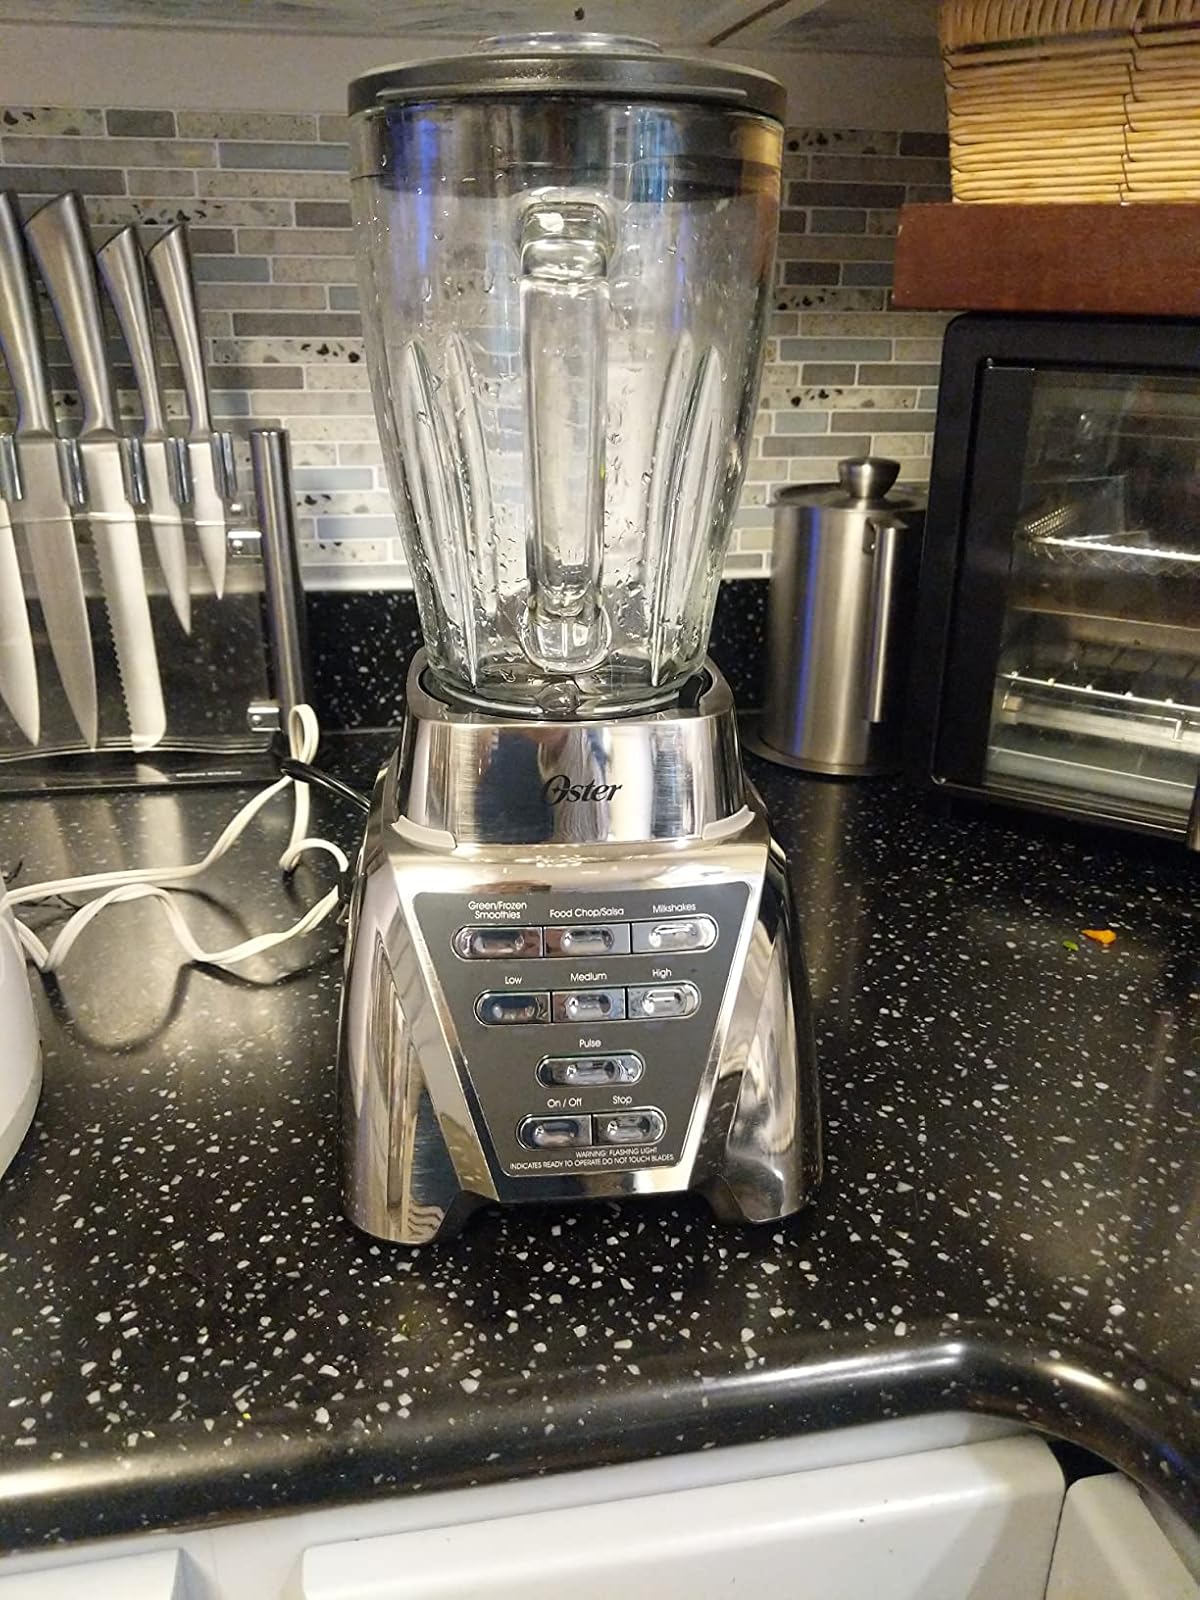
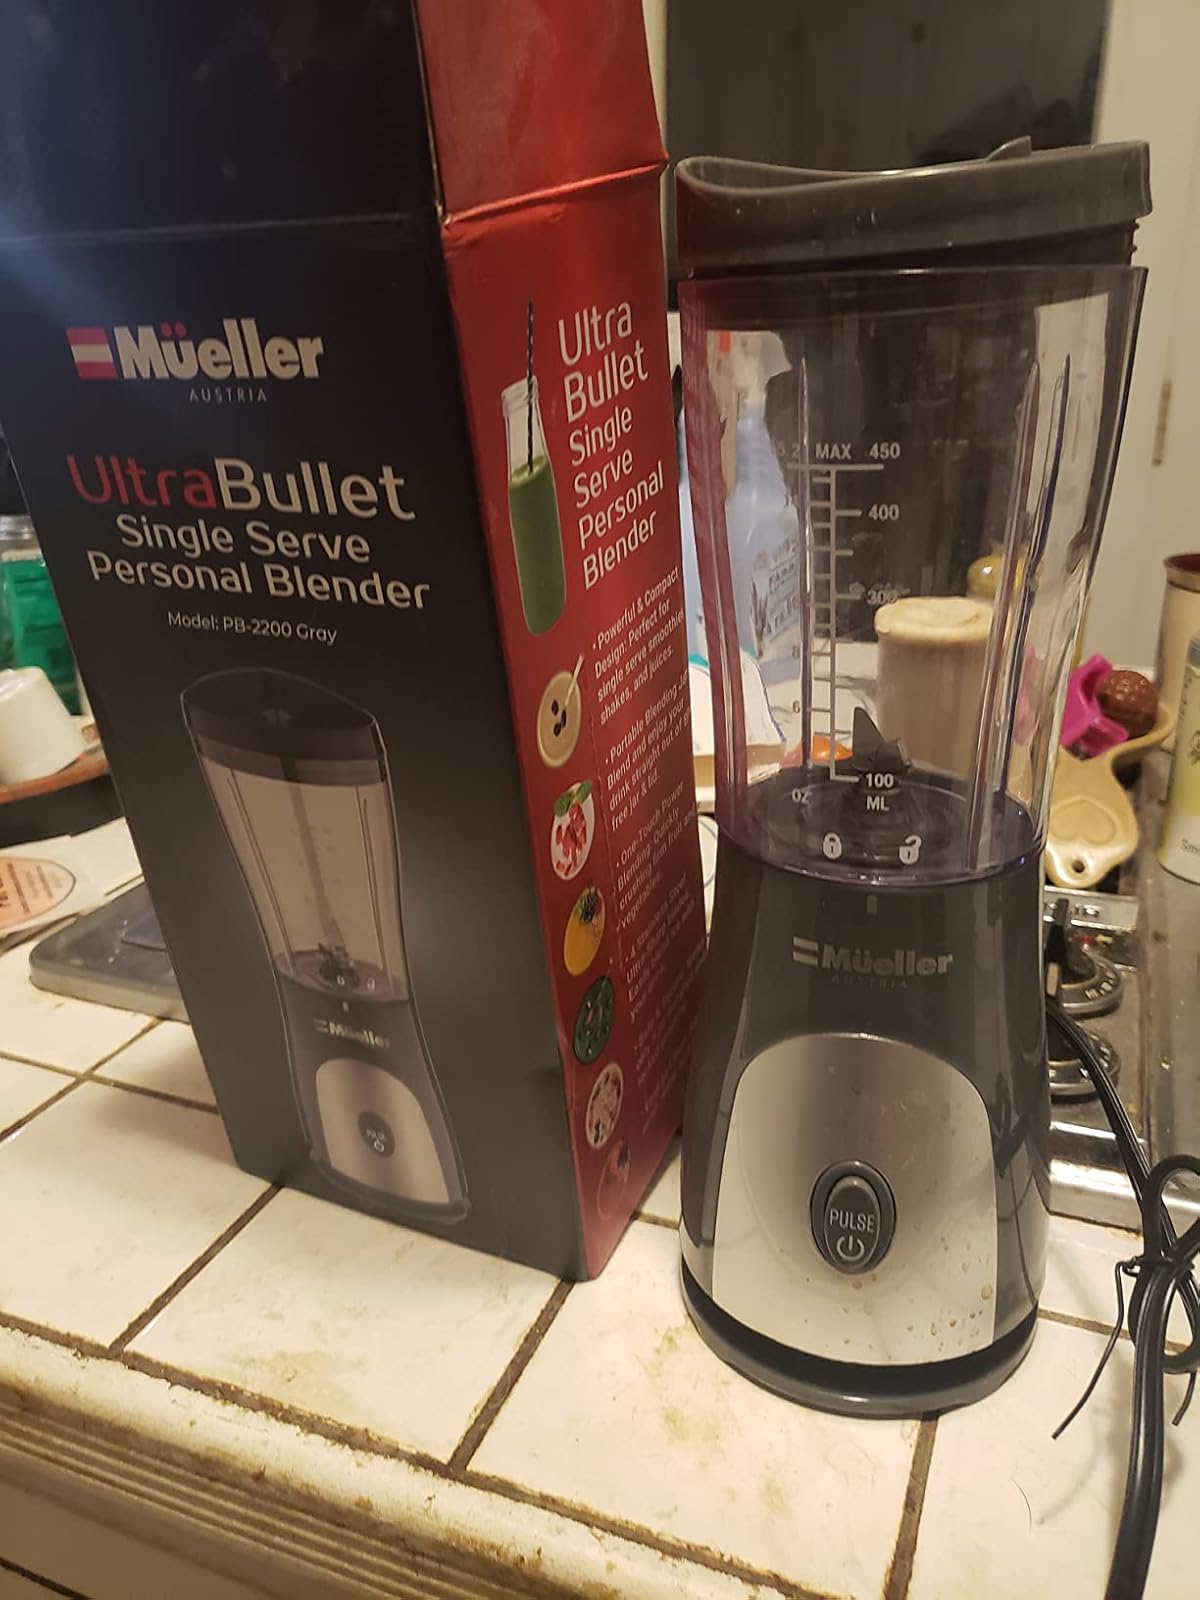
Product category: items_blender
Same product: no